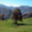
Label: oak_tree